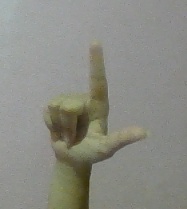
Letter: laam